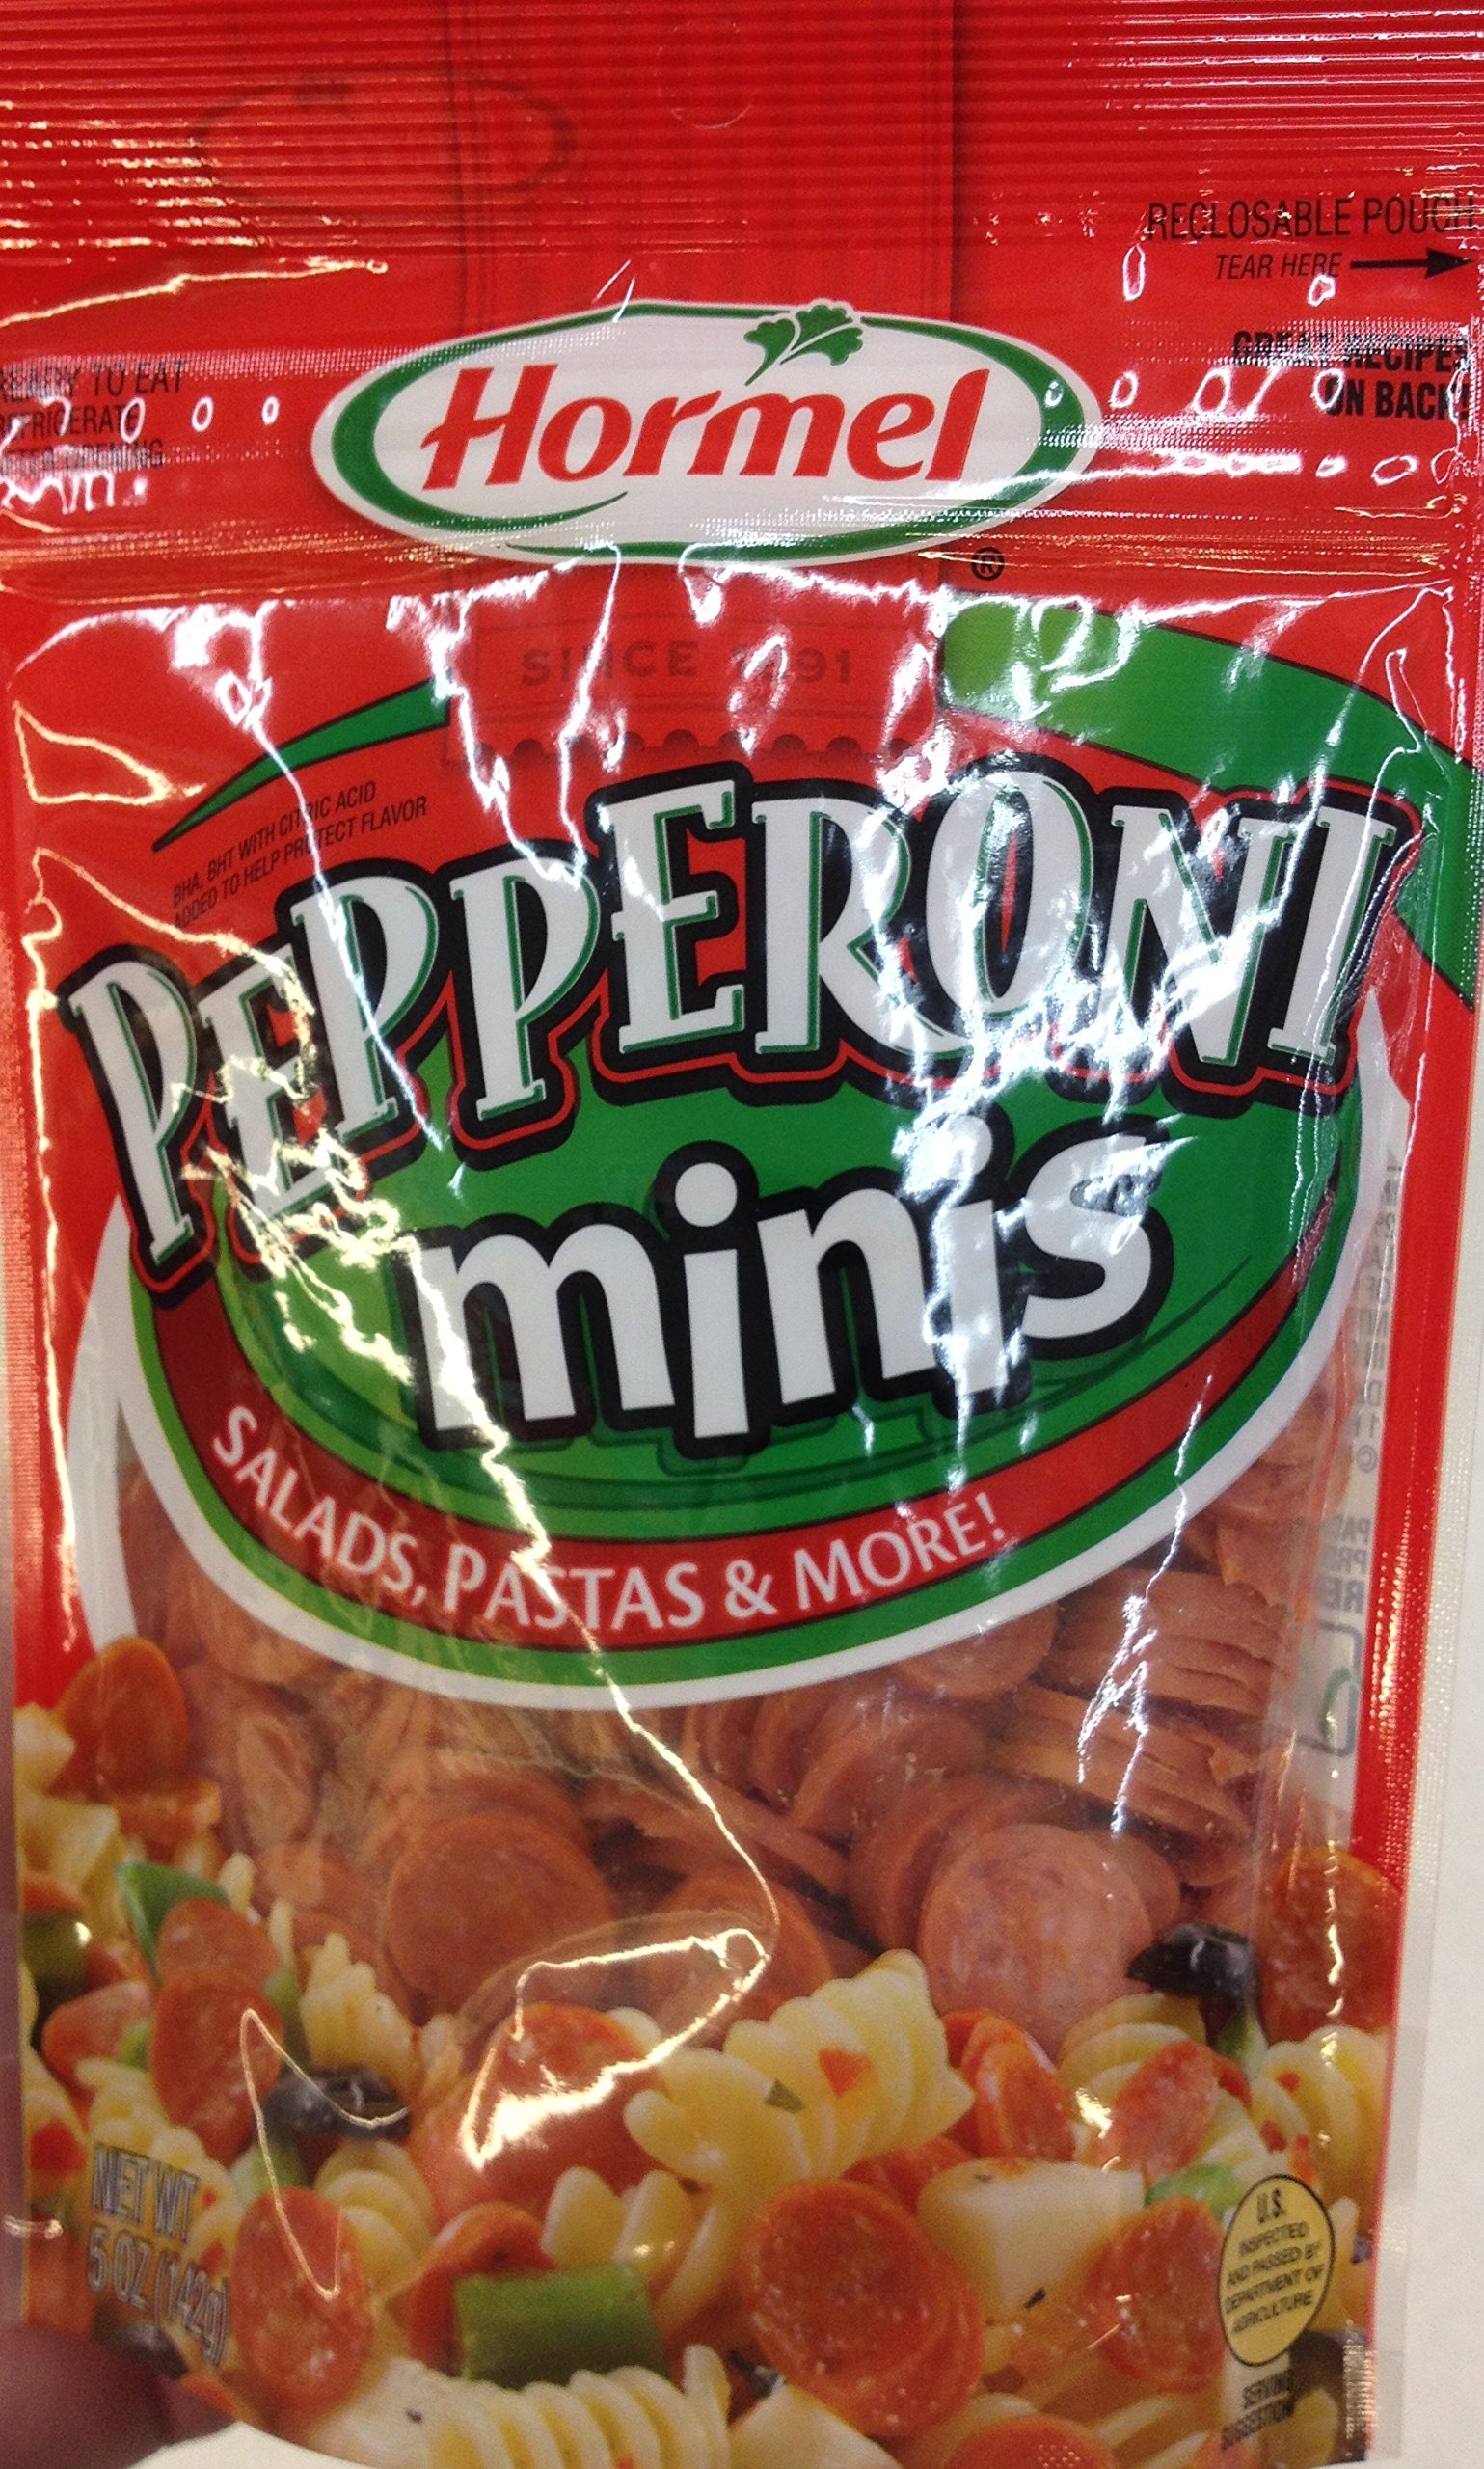
Item Name: Hormel PEPPERONI MINIs 5oz. (8 Pack)
Value: 8.0
Unit: Count

Price: 4.92